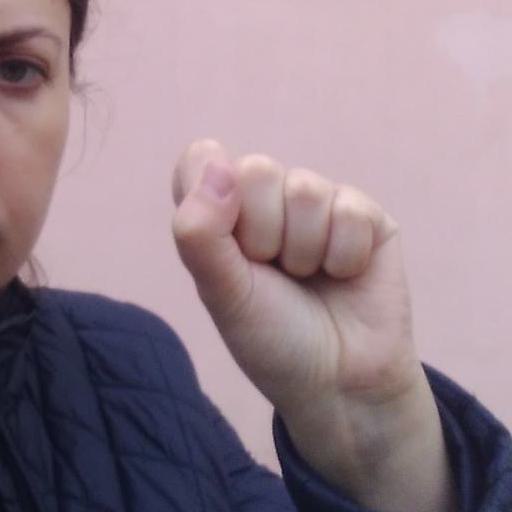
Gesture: fist